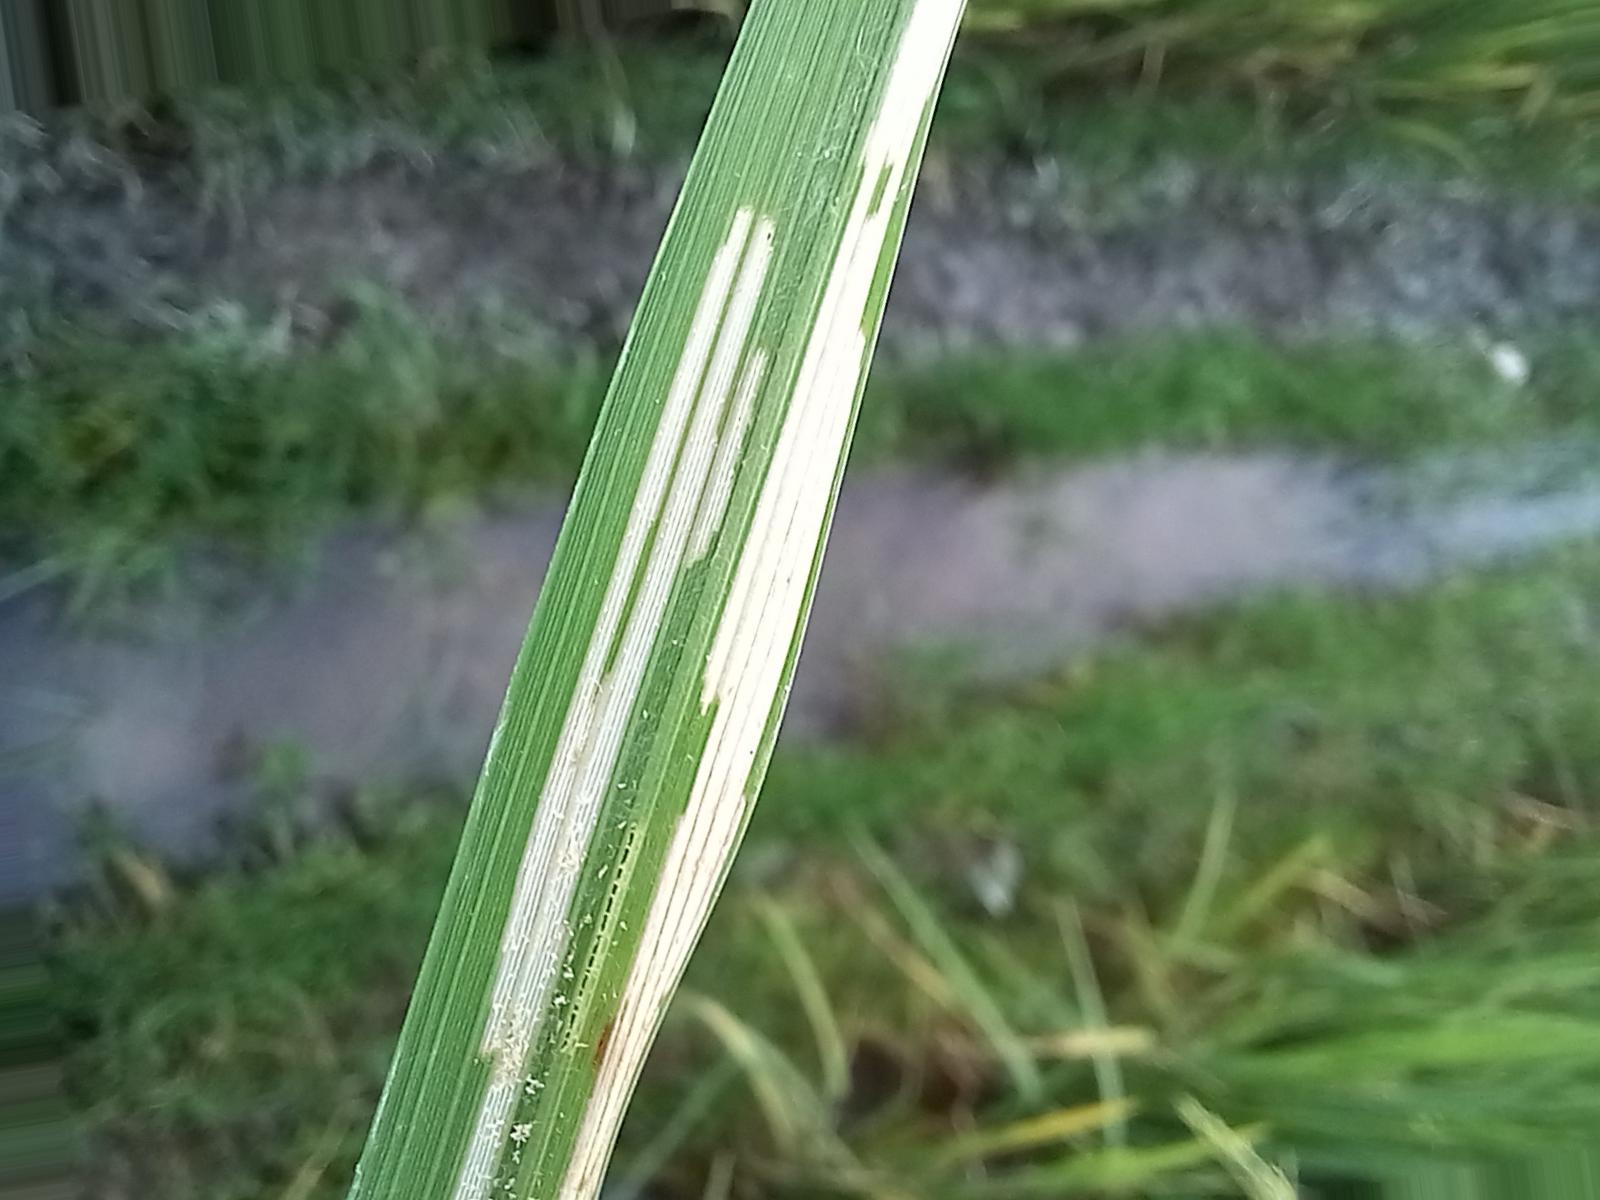
Nhãn: Sâu gai ( Hispa )